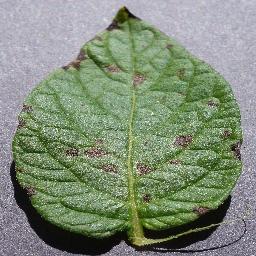
Etiqueta: Tizon_Temprano